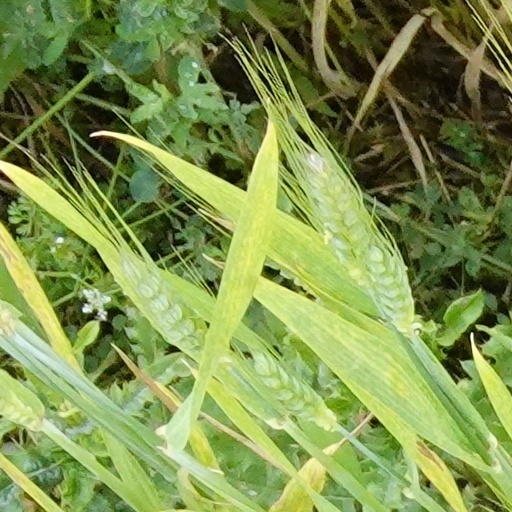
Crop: wheat